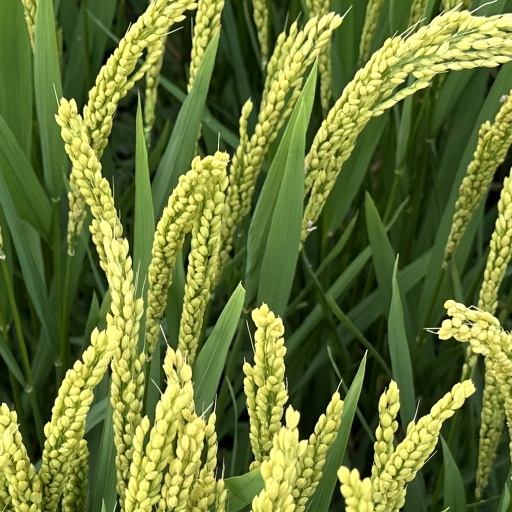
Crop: rice